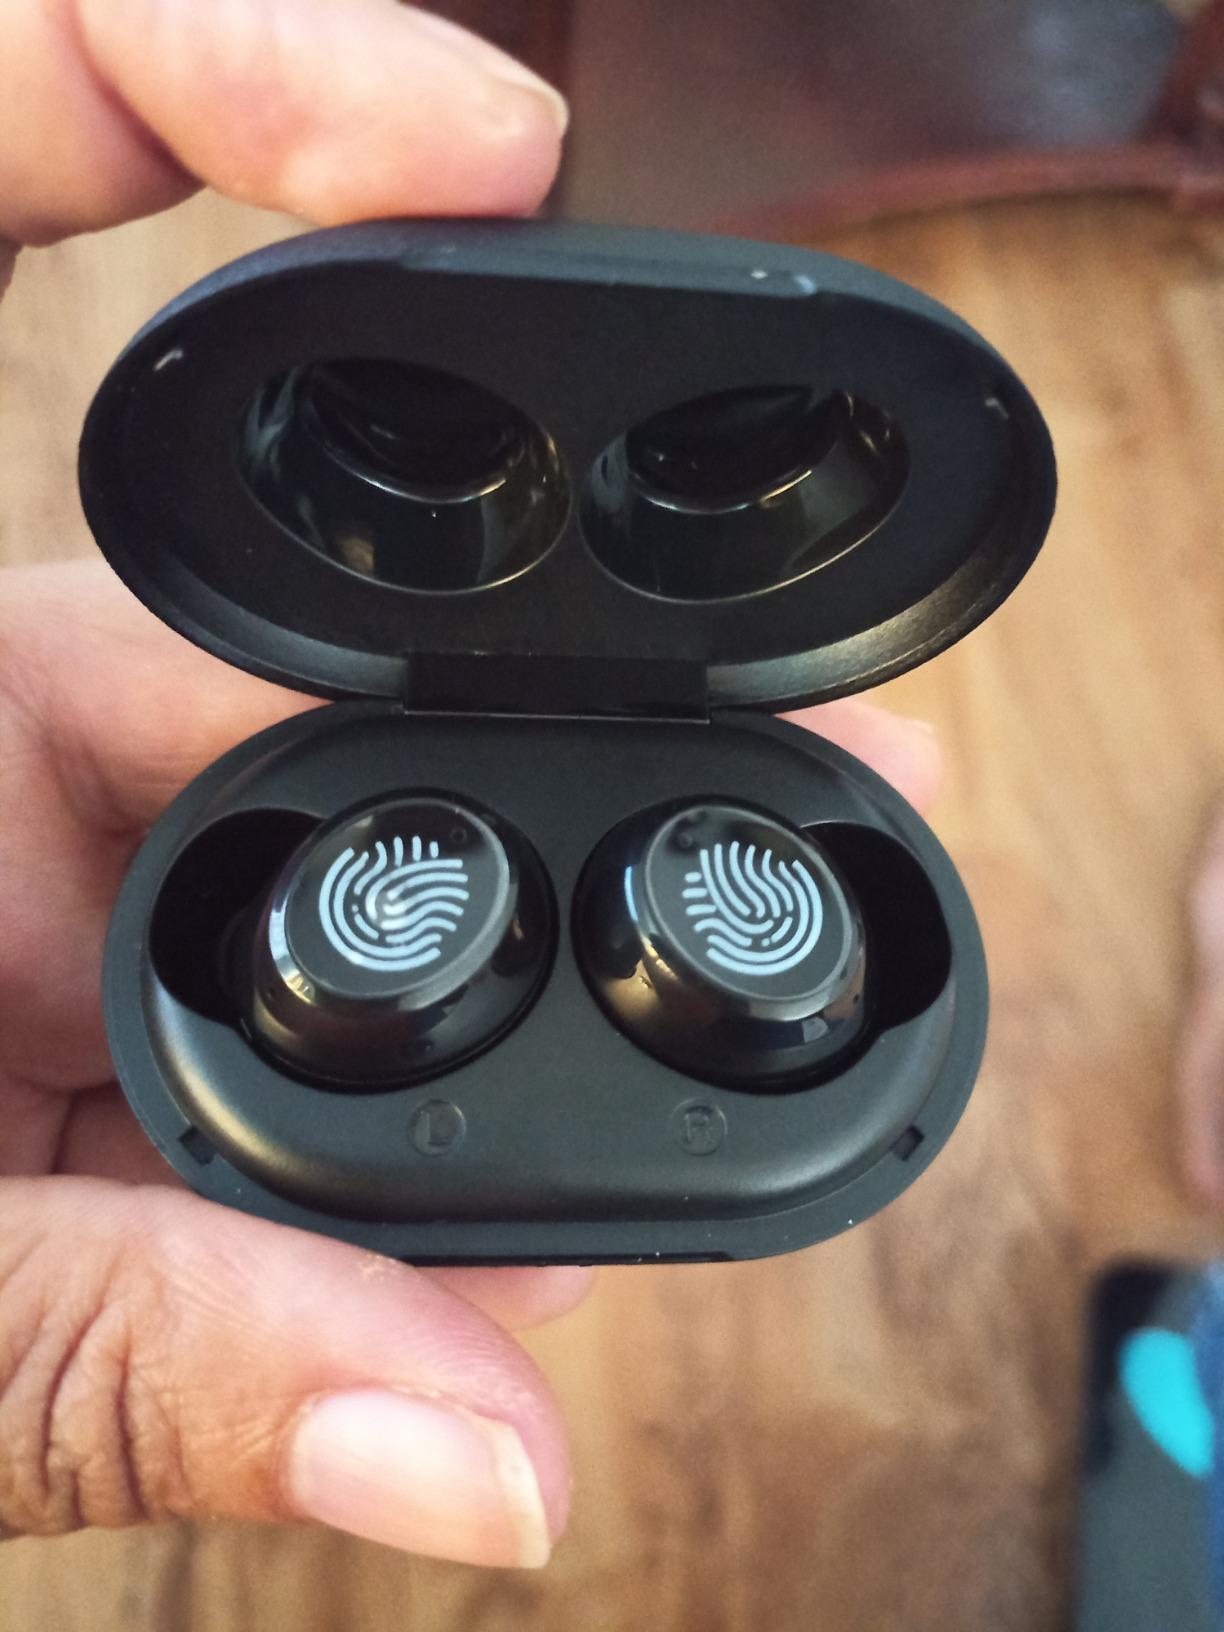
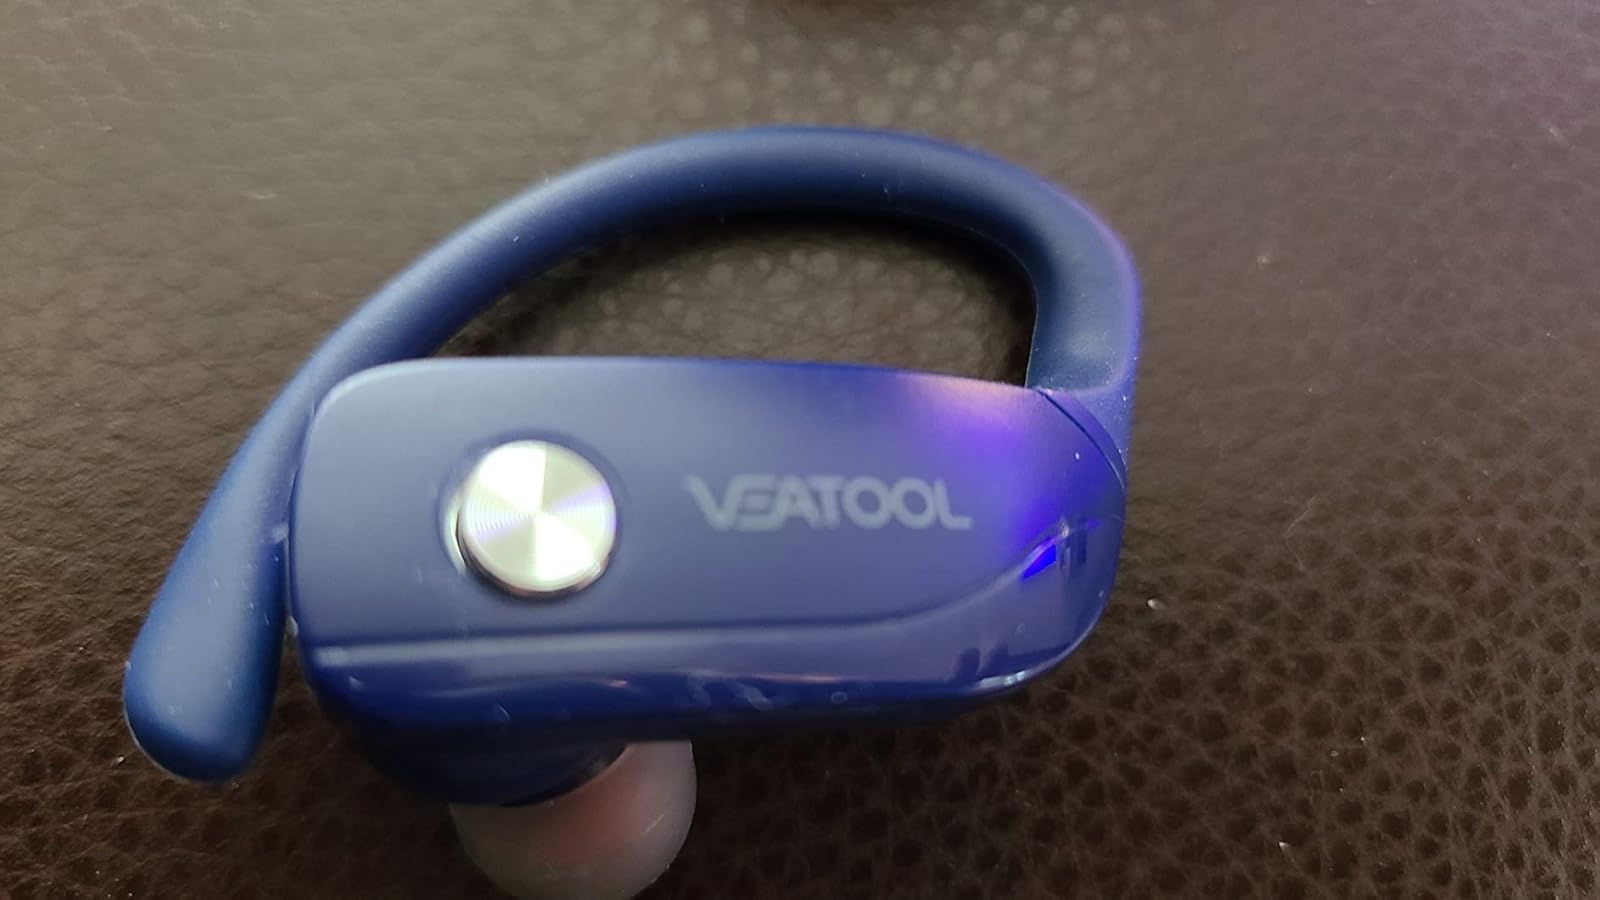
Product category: earbuds
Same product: no